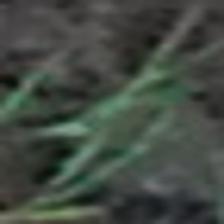
Label: single